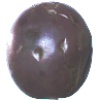
Label: passion_fruit